Kannai Station

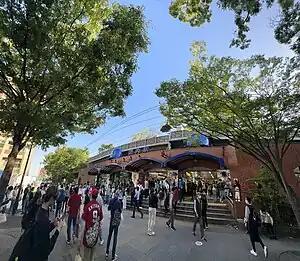
Kannai Station south exit, May 2023

is an interchange passenger railway station located in Naka-ku, Yokohama, Japan, operated by East Japan Railway Company (JR East) and the Yokohama Municipal Subway.